Siena Cathedral Pulpit

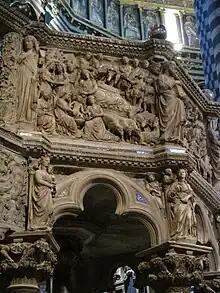
Visitation and Nativity

Seven scenes of narrative relief on the parapet show parts of the "Life of Christ":